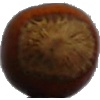
Label: Nut Forest 1